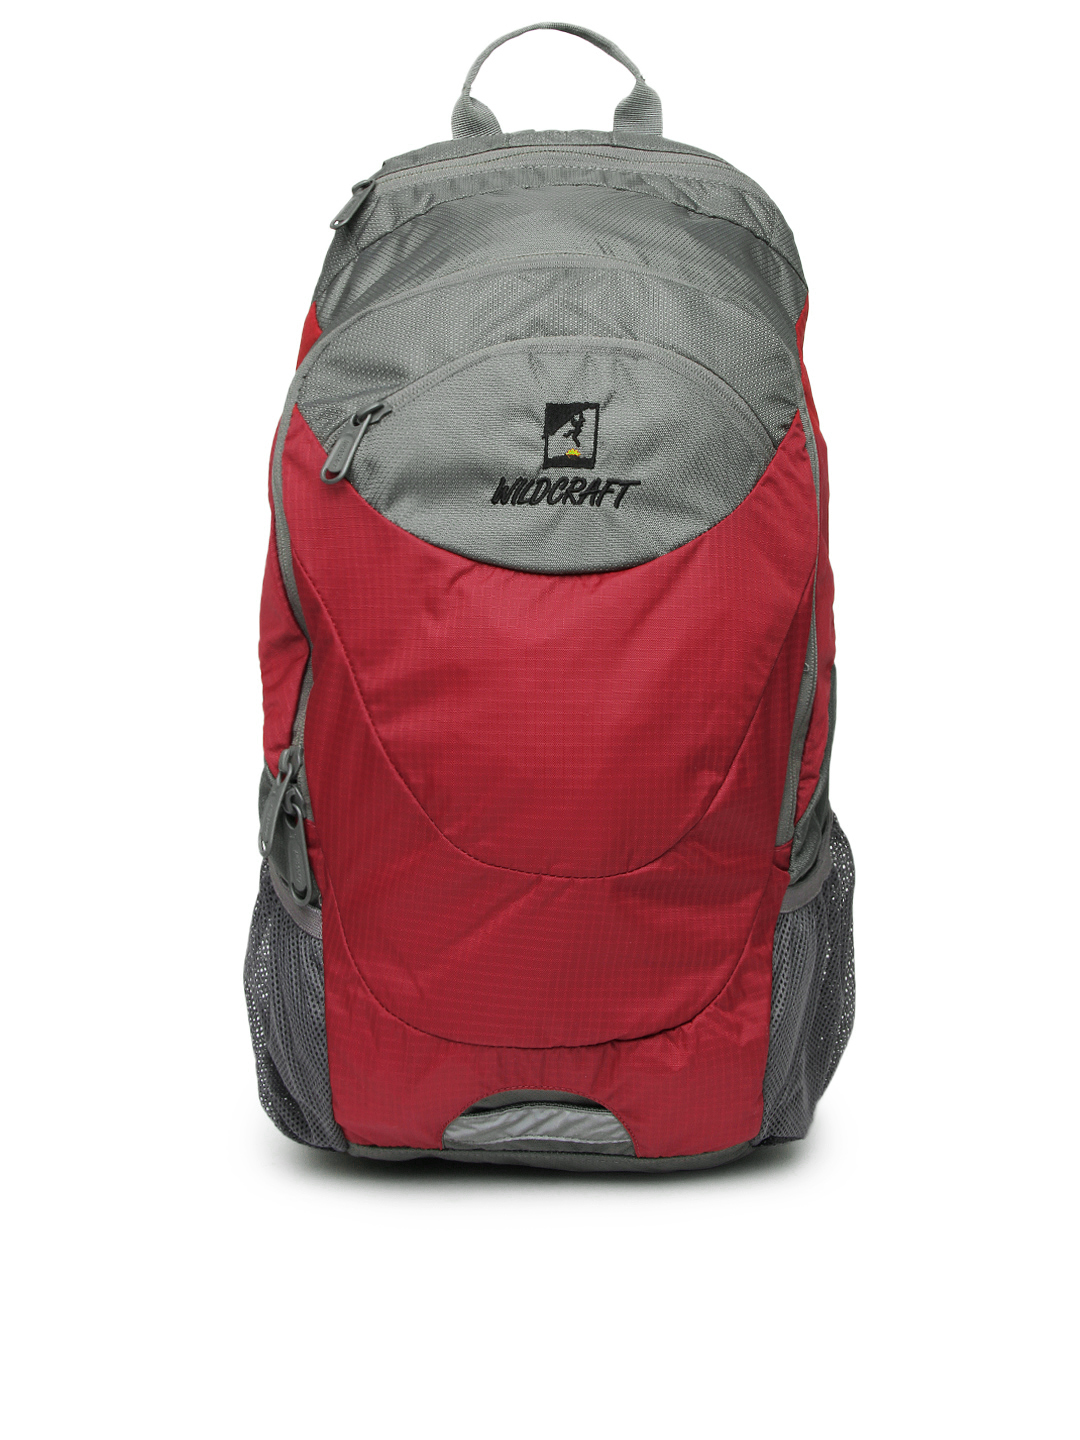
Wildcraft Unisex Red & Grey Backpack
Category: Accessories / Bags / Backpacks
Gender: Unisex
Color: Red
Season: Winter 2018
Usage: Casual